Simba

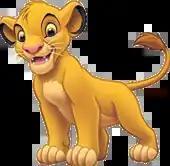
Some critics complimented Simba's design.

"Vox" described Simba as "the least compelling character in "The Lion King"", acknowledging this might be a controversial opinion. Hal Hinson of "The Washington Post" gave the character a negative review, questioning Simba as a hero and nicknaming him "the Lion Country incarnation of Fabio". Kenneth Turan of the "Los Angeles Times "said Simba was outshone by his sidekicks, describing him as "irritatingly callow". Joshua Starnes of ComingSoon.net panned Simba as a main character, describing him as the film's "weak link being both blandly designed and blandly performed". Acknowledging the character's Shakespearean roots, "The Baltimore Sun"s Stephen Hunter called Simba a less compelling version of Hamlet, Morris the Cat, and Sylvester the Cat. Hunter also found adult Simba to be even less interesting than young Simba, while film critic Gene Siskel found the character boring. Johnny Brayson of "Bustle" described Simba as "not as great as you remember" despite the character's popularity, criticizing his privileged upbringing, arrogance, and immaturity. Jonathan Allford of "The Guardian" called Simba "a happy, slightly dislikable lion cub". In 2022, Rachel Ulatowski of "Screen Rant" wrote that despite differing opinions about the character, "Audiences cannot deny that Simba's design perfectly embodies his role as the tragic hero" with "an intriguing appearance that is heroic, bold, charming, but also weary and disheveled at times. The contrasting elements paint him perfectly as an exiled prince who has been through tragedy in his life".